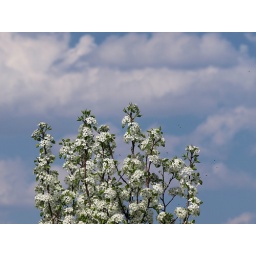
lot's of bugs flying around this tree